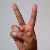
The image shows a hand gesture representing the letter 'V' in Indian Sign Language.